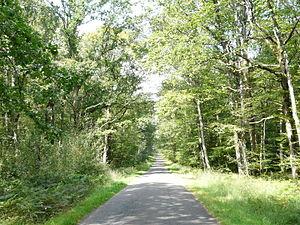
Passage dans la Forêt de Juigné
Juigné-des-Moutiers est une commune de l'Ouest de la France, située dans le département de la Loire-Atlantique, en région Pays de la Loire.